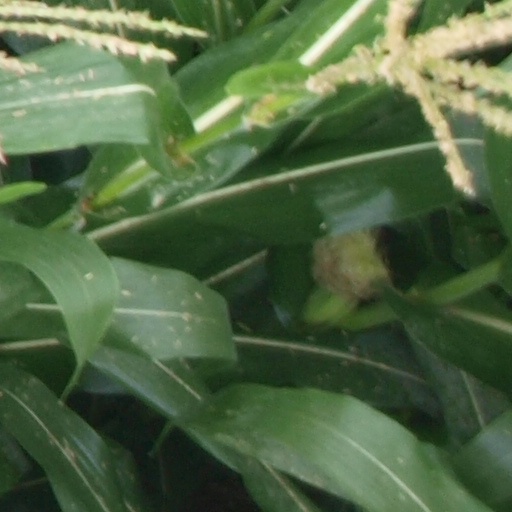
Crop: maize; corn